Timeline of the COVID-19 pandemic in the United States (2020)

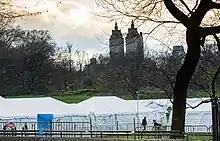
Temporary hospital in Central Park, New York City

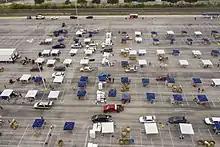
Socially-distanced food bank distribution site in San Antonio, Texas

AP reported that: "Dr. Anthony Fauci, the government's top infectious disease expert, said Tuesday that the U.S. does not yet have the critical testing and tracing procedures needed to begin reopening the nation's economy... Fauci said that a May1 target is 'a bit overly optimistic' for many areas of the country. Any easing off the strict social-distancing rules in place in much of the country would have to occur on a rolling basis, not all at once."